Zog I

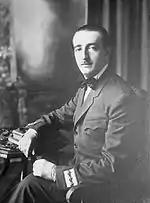
Ahmed Zogu

On 1 September 1928, Albania was transformed into a kingdom, and President Zogu declared himself to be Zog I, with the title "King of the Albanians". He appointed as his advisor Mehmed Orhan Efendi, a prince of the recently abolished Ottoman Empire. He took as his regnal name his surname rather than his forename since the Islamic name "Ahmet" might have had the effect of isolating him on the European stage. He also initially took the parallel name "Skanderbeg III" (Zogu claimed to be a successor of Skanderbeg through descent through Skanderbeg's sister; "Skanderbeg II" was taken to be Prince Wied, but this fell out of use).